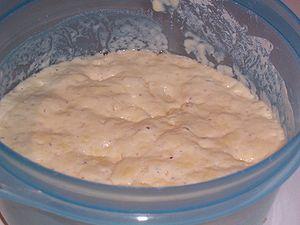
Levain. Mélange moitié eau, moitié farine, additionné de levure de boulanger (ou de levain deshydraté), servant à la préparation du pain.